26th Air Division

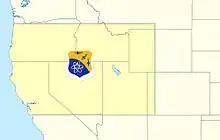
26th Air Division ADC AOR 1966–1979

In April 1966, the division was replaced by the First Air Force, and moved without personnel or equipment to Adair Air Force Station, Oregon, where it assumed responsibility for the defense of Oregon, part of California and Nevada by the inactivation of the Portland and Reno Air Defense Sectors. Assumed additional designation of 26th NORAD Region and 26th CONAD Region after activation of the NORAD Combat Operations Center at the Cheyenne Mountain Complex, Colorado and reporting was transferred to NORAD from ADC at Ent Air Force Base in April 1966.